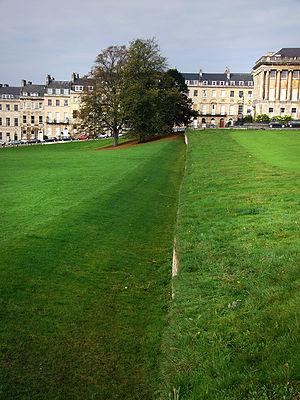
Le ha-ha est un type de fossé utilisé dès l'Antiquité dans les fortifications pour retarder les assaillants, et qui est maintenant choisi surtout pour son aspect esthétique.
Bath est une ville du comté de Somerset, au sud-ouest de l'Angleterre. Elle se situe à 180 km à l'ouest de Londres et à 25 km au sud-est de Bristol, et compte 83 992 habitants. La reine Élisabeth Iʳᵉ lui a accordé le statut de cité par charte royale en 1590 et la ville fut faite county borough en 1889, ce qui lui donna l'indépendance administrative par rapport au comté du Somerset. Elle est rattachée au comté d'Avon, un district non-métropolitain, lorsqu'il est créé en 1974. Depuis 1996, l'année où le comté d'Avon a été supprimé, Bath est le centre principal de l'autorité unitaire de Bath et du nord-est du Somerset.